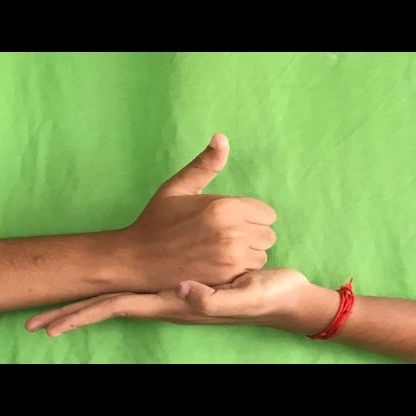
Mudra: Shivalinga